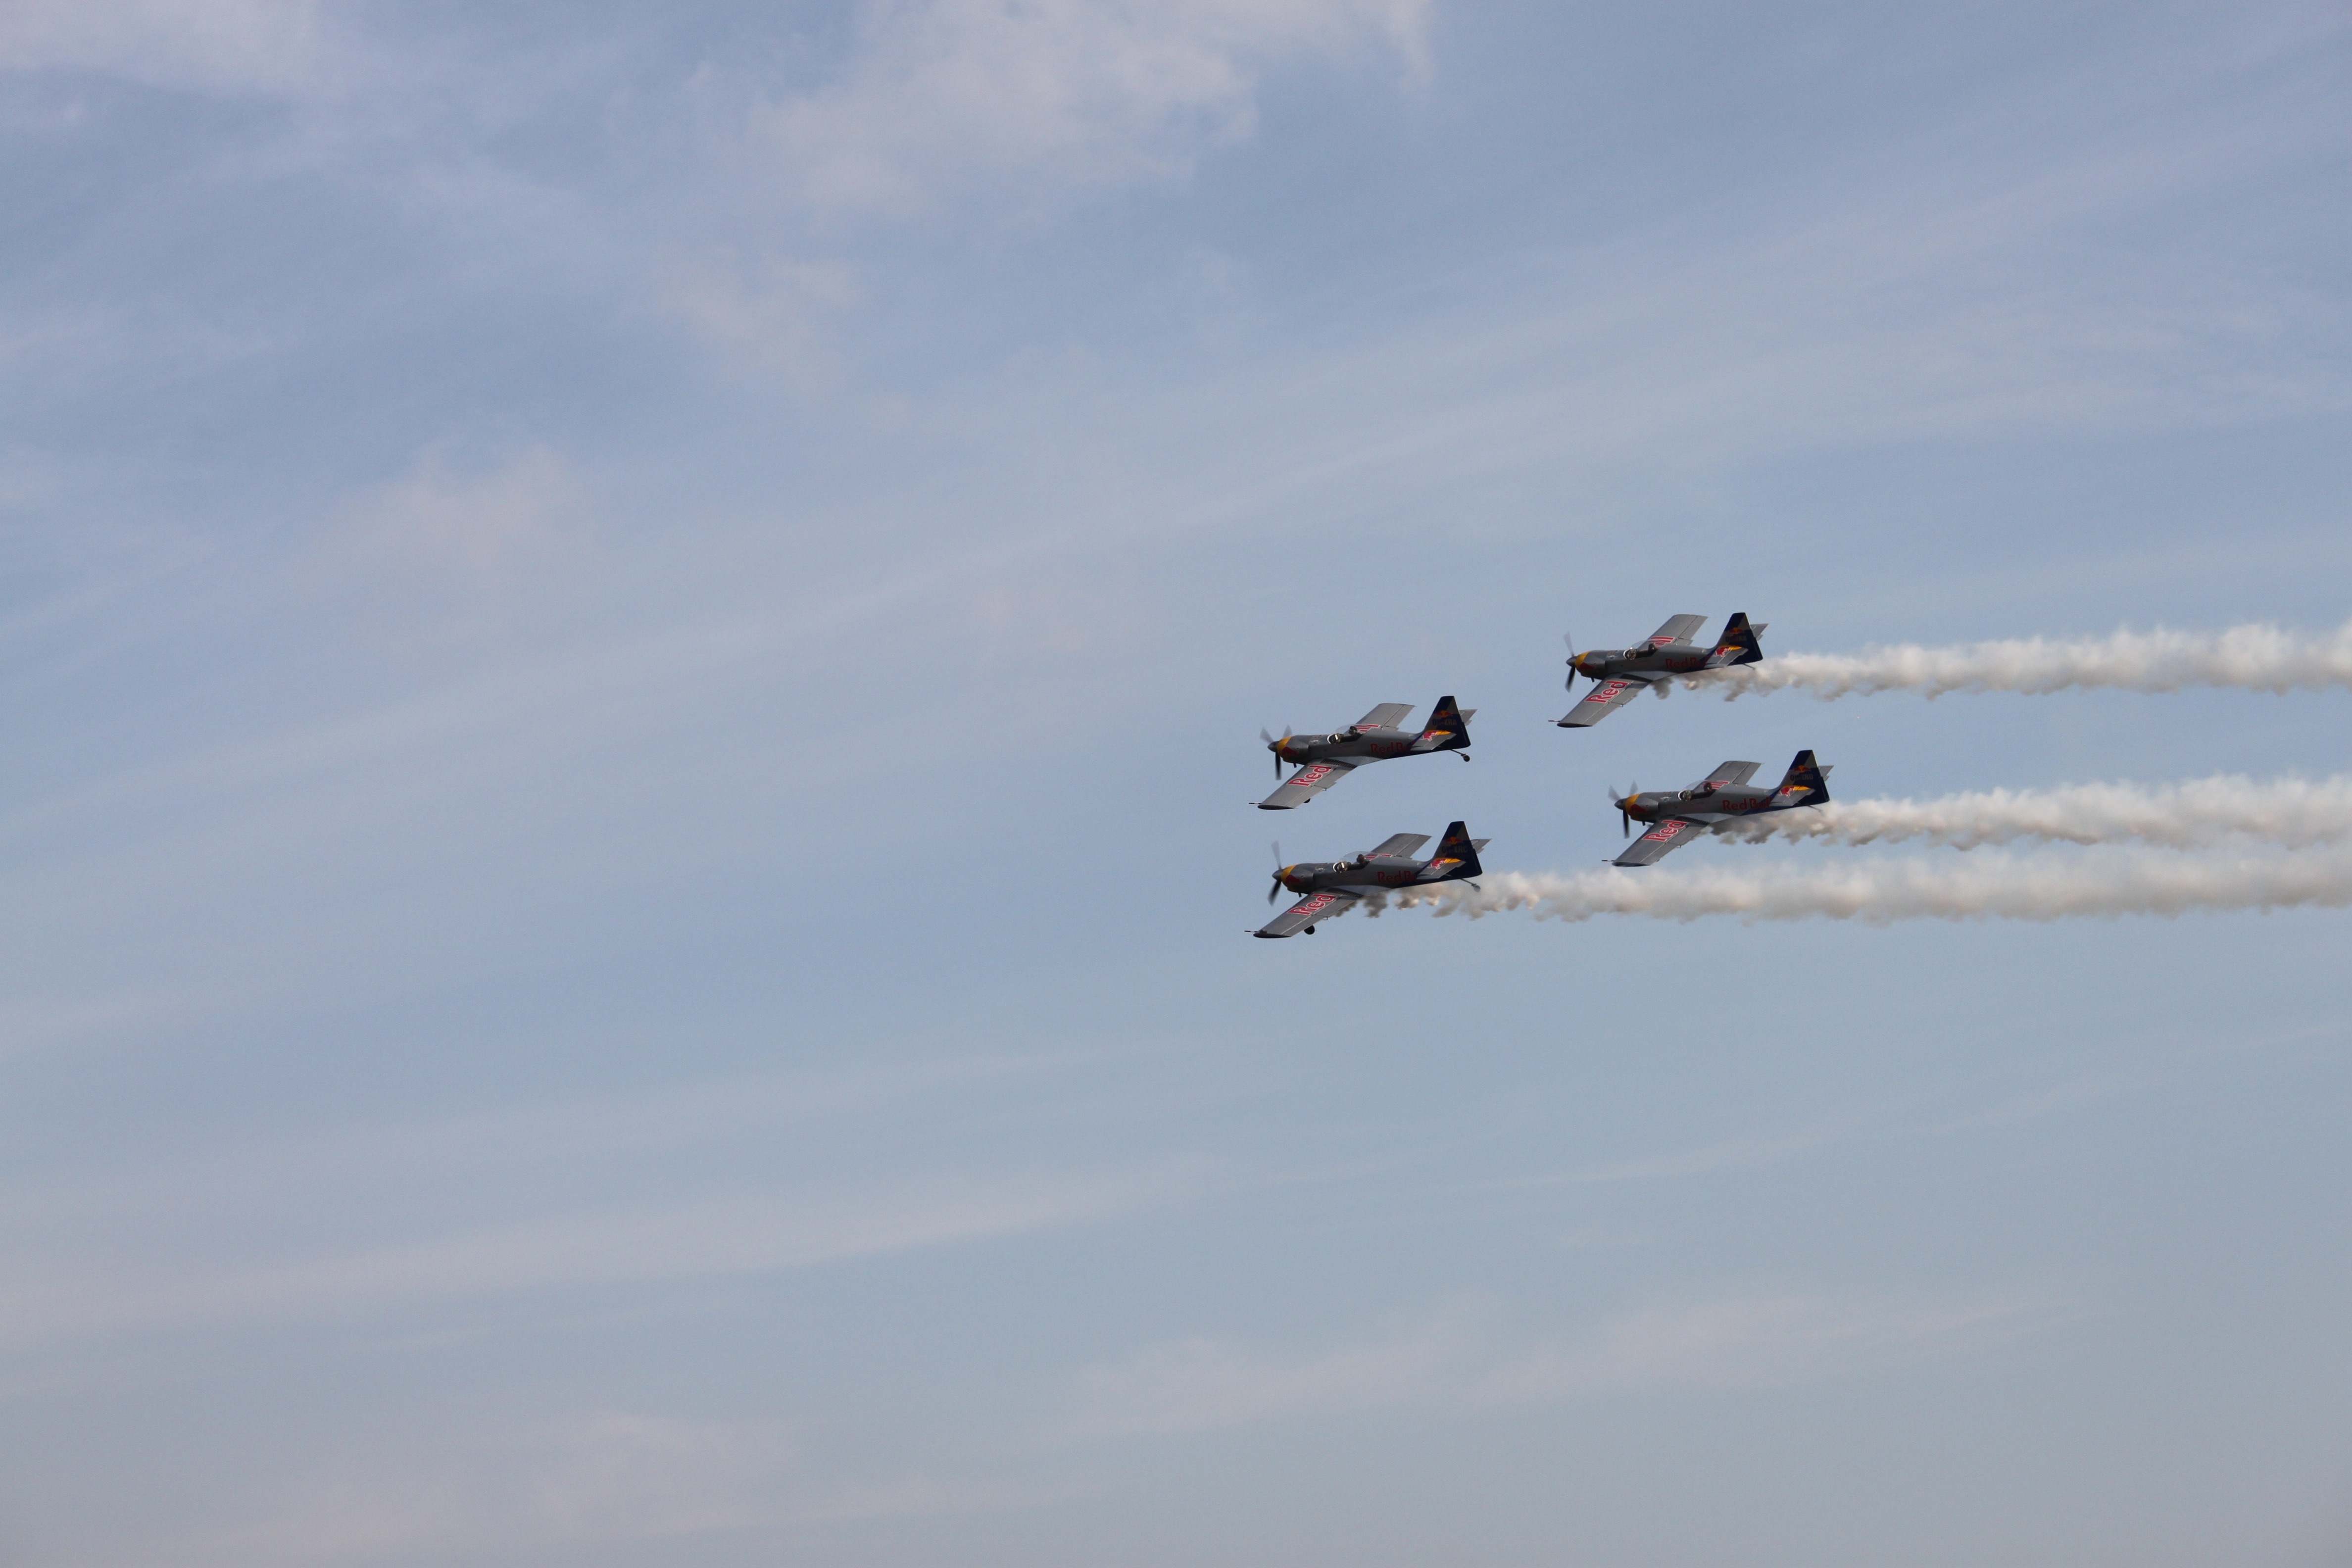
wing, airplane, aircraft, vehicle, aviation, flight, redbull, takeoff, stunts, air show, air force, aerobatics, atmosphere of earth